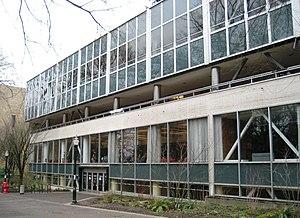
L’université d'État de Portland est une université publique américaine située dans le centre-ville de Portland, dans l'État de l'Oregon, aux États-Unis.